Damascus University

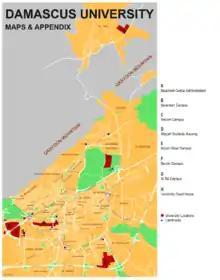
Damascus University Map

Damascus University awards graduate (Master, Ph.D. Professional Training and Qualification) and undergraduate (Bachelor) degree programs. The period of study for the bachelor's degree ranges from 4 to 6 years, based on the need for each discipline of study. The Master programs combine course work and research, and require a minimum of two years and a maximum of a three. Under certain circumstances, an additional fourth year may be approved by a decision of the university council based on the recommendation of the faculty council. The Ph.D. degree is a fully research program. The period of research is not less than two years and not more than five years by the decision of the university council based on the recommendation of the faculty council. although some faculties -Like Faculty of Arts, English Literature Department- does not award Ph.D. degree. Also, the university associated with some of the other Syrian institutions and research centers such as Atomic Energy Commission of Syria and International University for Science and Technology.